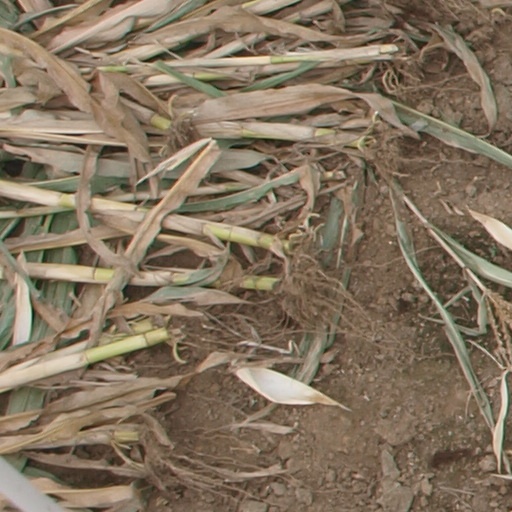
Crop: maize; corn